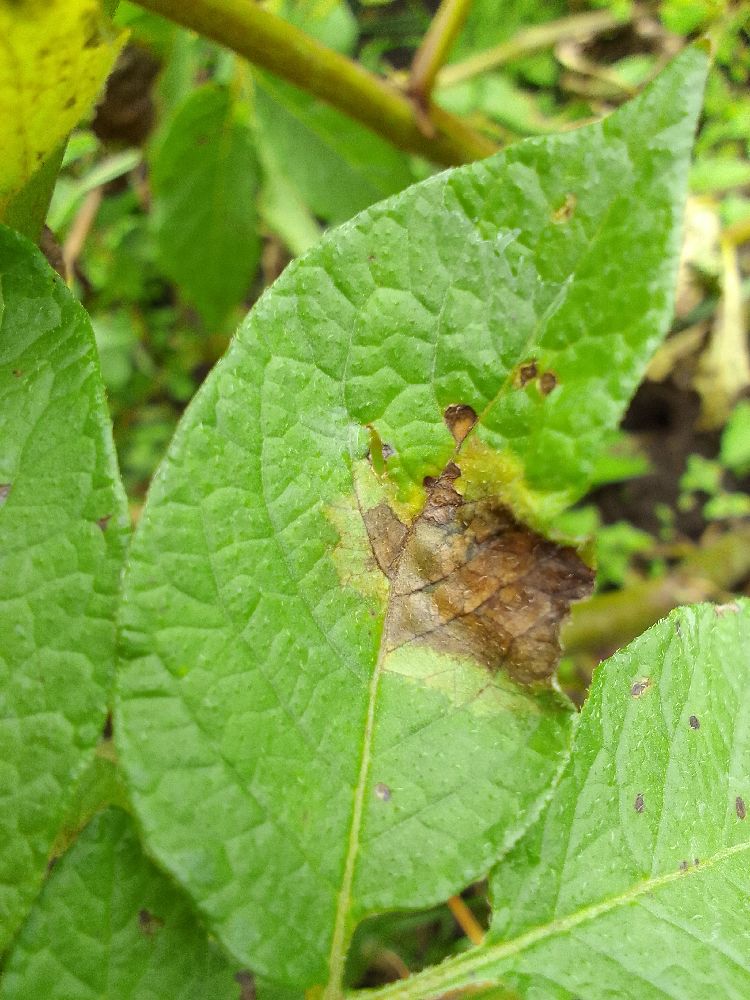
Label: Late blight